Golden Age of Argentine cinema

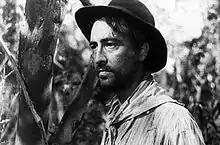
Hugo del Carril in a still of "Las aguas bajan turbias" (1952), the highest-rated classical-era film in a 2022 survey of the 100 greatest Argentine films of all time.

The joint success of "¡Tango!" and "Los tres berretines" confirmed the existence of a growing demand and led to the simultaneous appearance of several production companies eager to take advantage of the opportunity. The growth of the industry was reflected in the increase in production, from 6 films released in 1933 to 14 in 1935, half of which were directorial debuts. Among them were Manuel Romero, Mario Soffici, Daniel Tinayre, Luis Saslavsky and Alberto de Zavalía, who opened new perspectives to Argentine cinema. One of the companies that emerged during this period was Río de la Plata, founded by musician Francisco Canaro in 1934 with a modest studio located in downtown Buenos Aires. Its first production was "Ídolos de la radio"—directed by Eduardo Morera—which sought to attract audiences with a star-studded cast of radio personalities, including singers (including the only film performance of tango star Ada Falcon), comedians, orchestras and announcers. Another company was Productora Argentina de Filmes (PAF), which supported the entry into Argentine cinema of French filmmaker Daniel Tinayre, whose debut film was "Bajo la Santa Federación" (1935). Luis Saslavsky and Alberto de Zavalía presented in 1935 their first films, "Crimen a las tres" and "Escala en la ciudad", respectively, which were produced with family money disguised under the name of the Sifal production company. Manuel Romero, impresario of popular theater, joined Lumiton after the economic failure of the company's second film "Ayer y hoy" (1934) and brought it a new box-office success with "Noches de Buenos Aires" (1935). Romero would become one of the most prolific directors of classical Argentine cinema, known for the speed with which he shot and released his films, most of them with Lumiton.